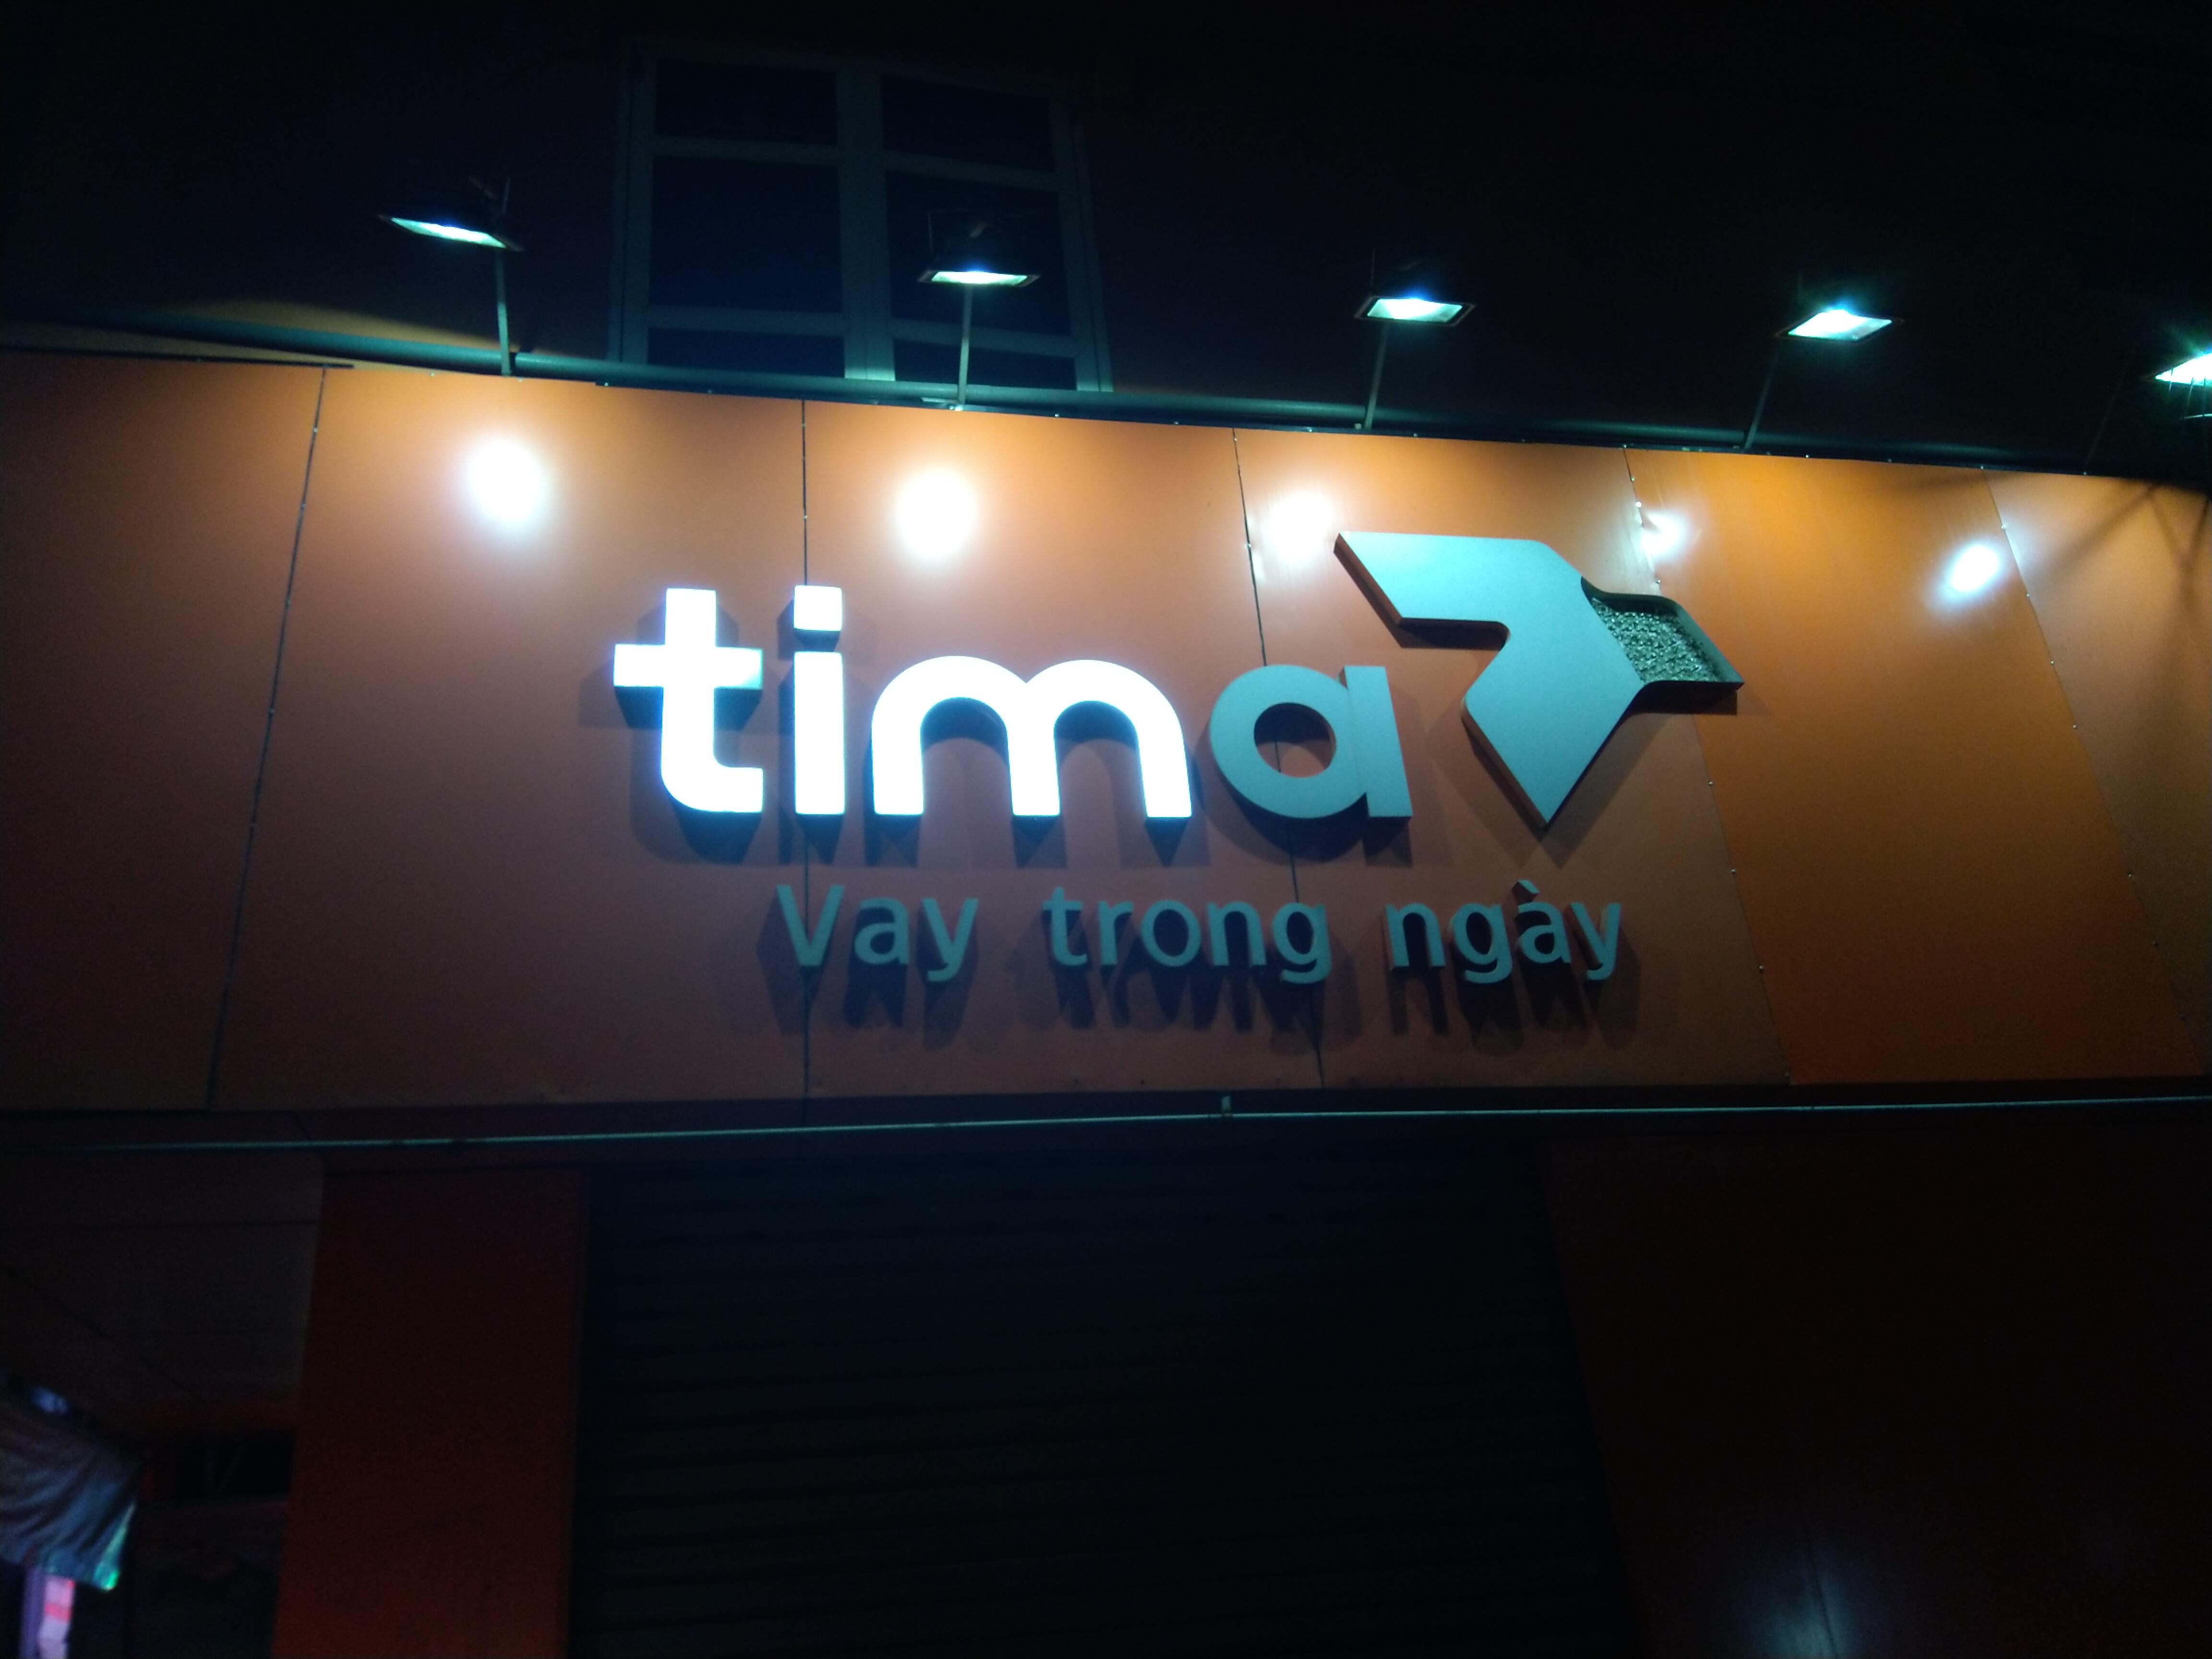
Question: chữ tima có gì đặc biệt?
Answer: chữ tima có được viết thường, chữ tim có màu trắng, chữ a có màu xanh lá